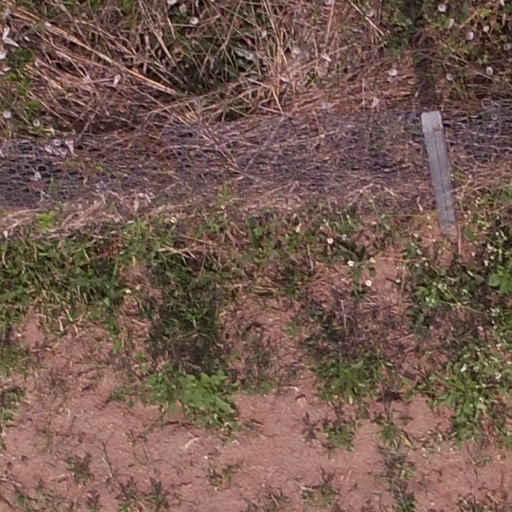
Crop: maize; corn